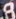
Number: 8